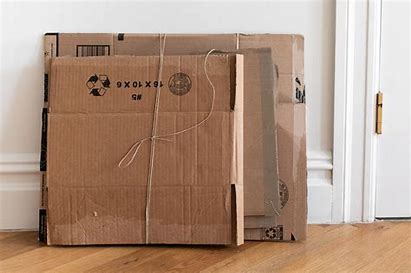
Waste category: paper